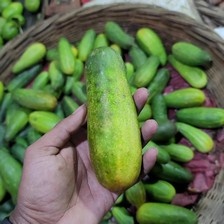
Label: cucumber